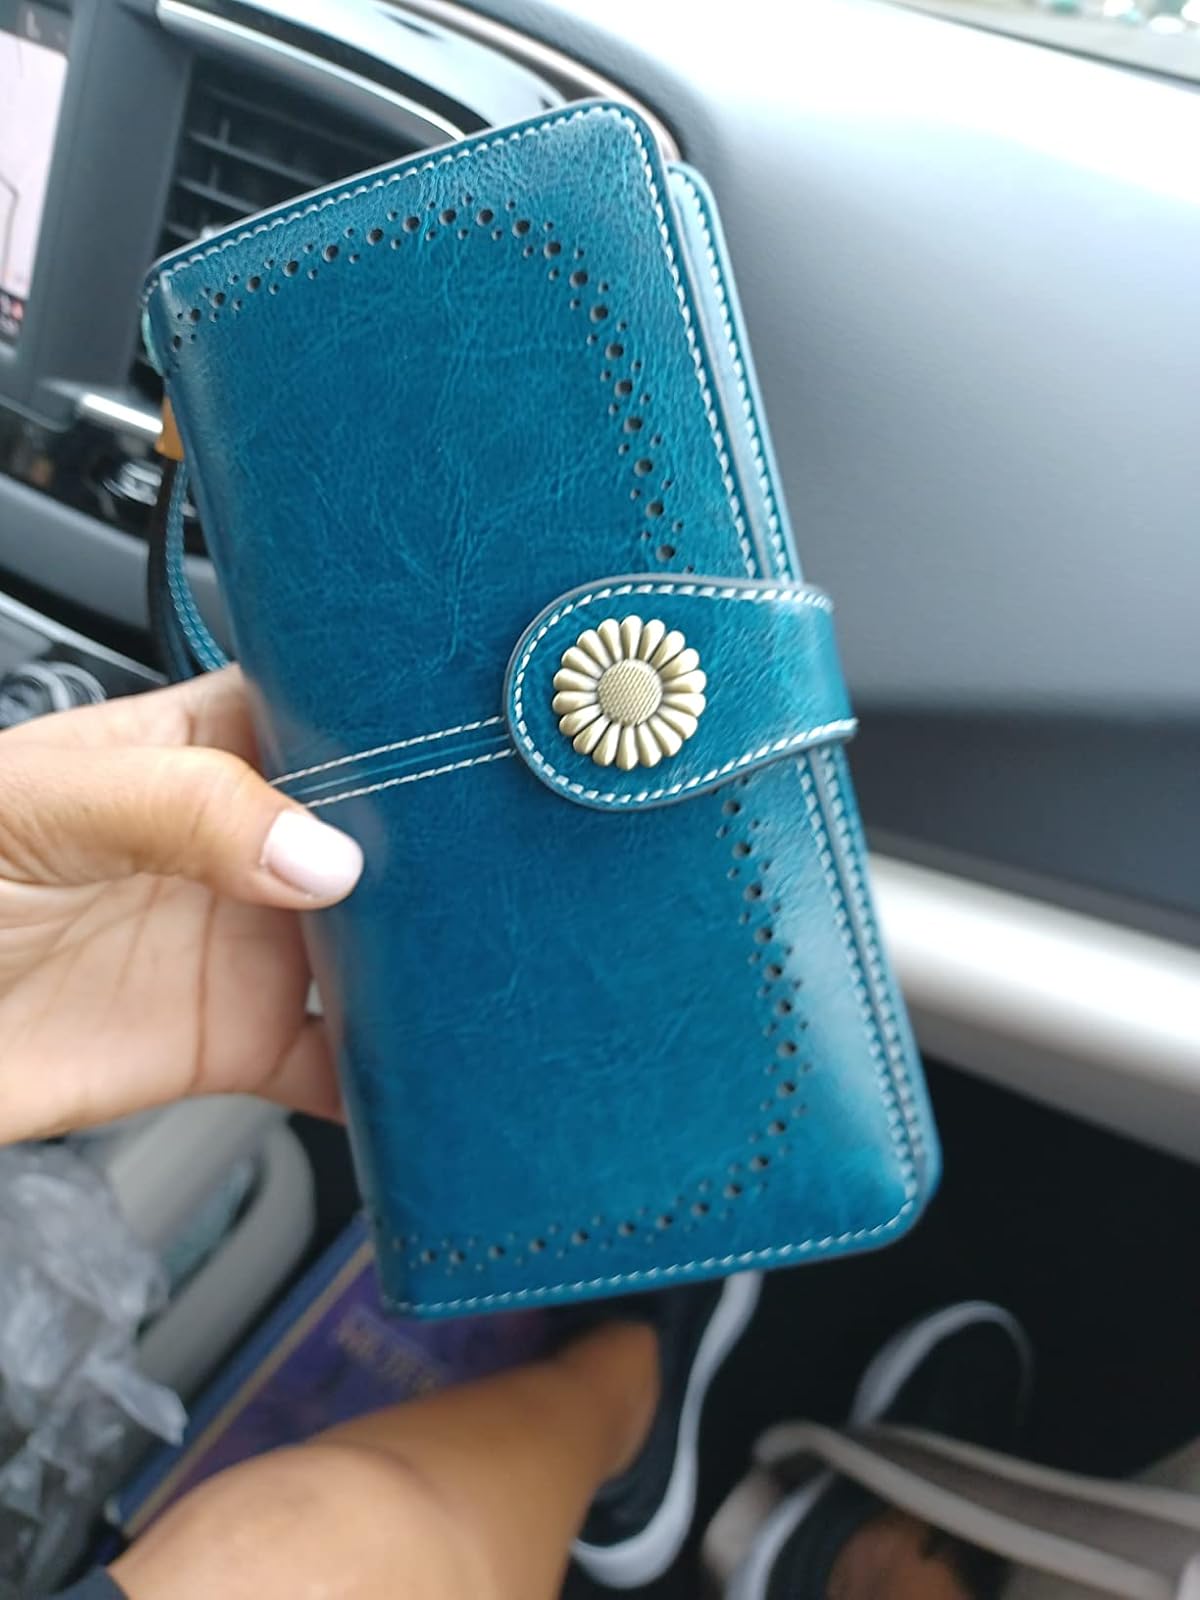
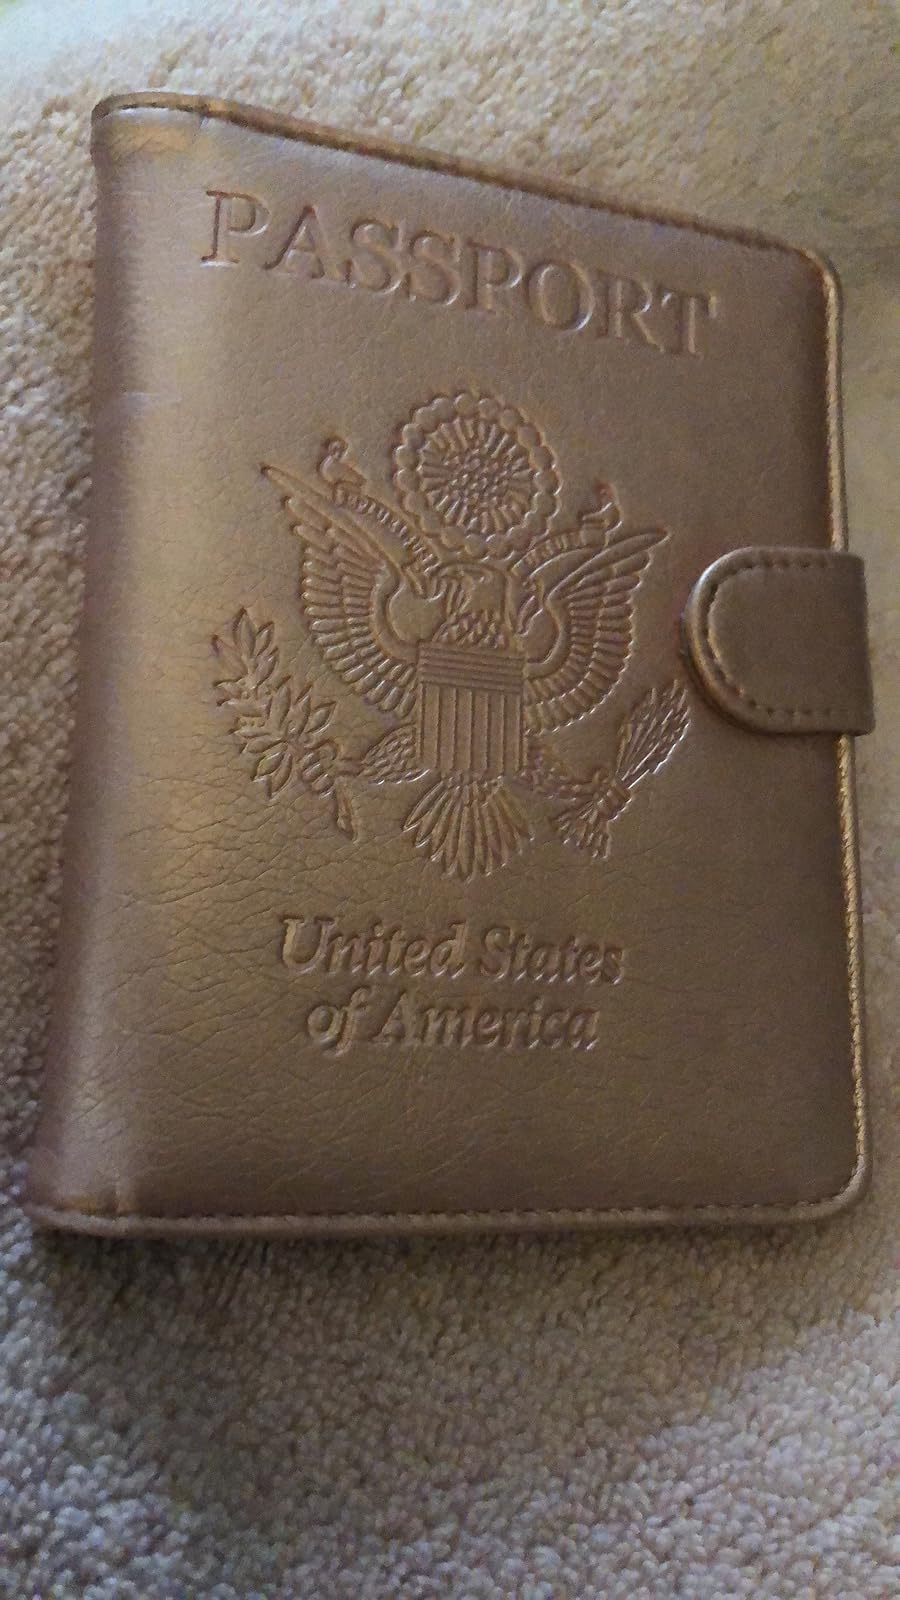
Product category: accessories_wallet
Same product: no